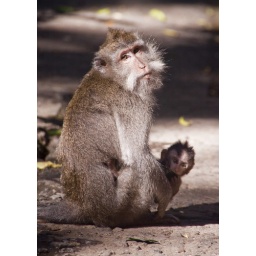
In the monkey forest in Ubud, Bali.